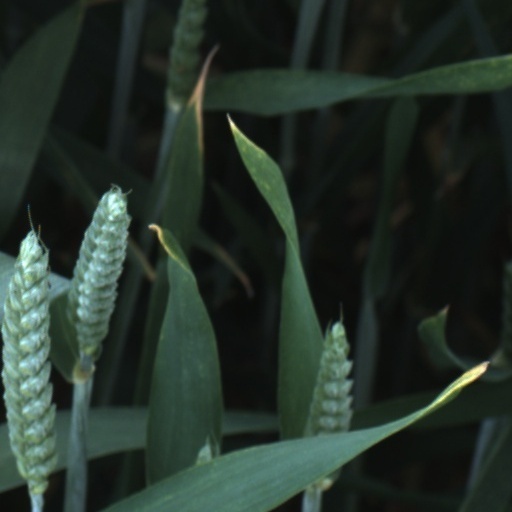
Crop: wheat